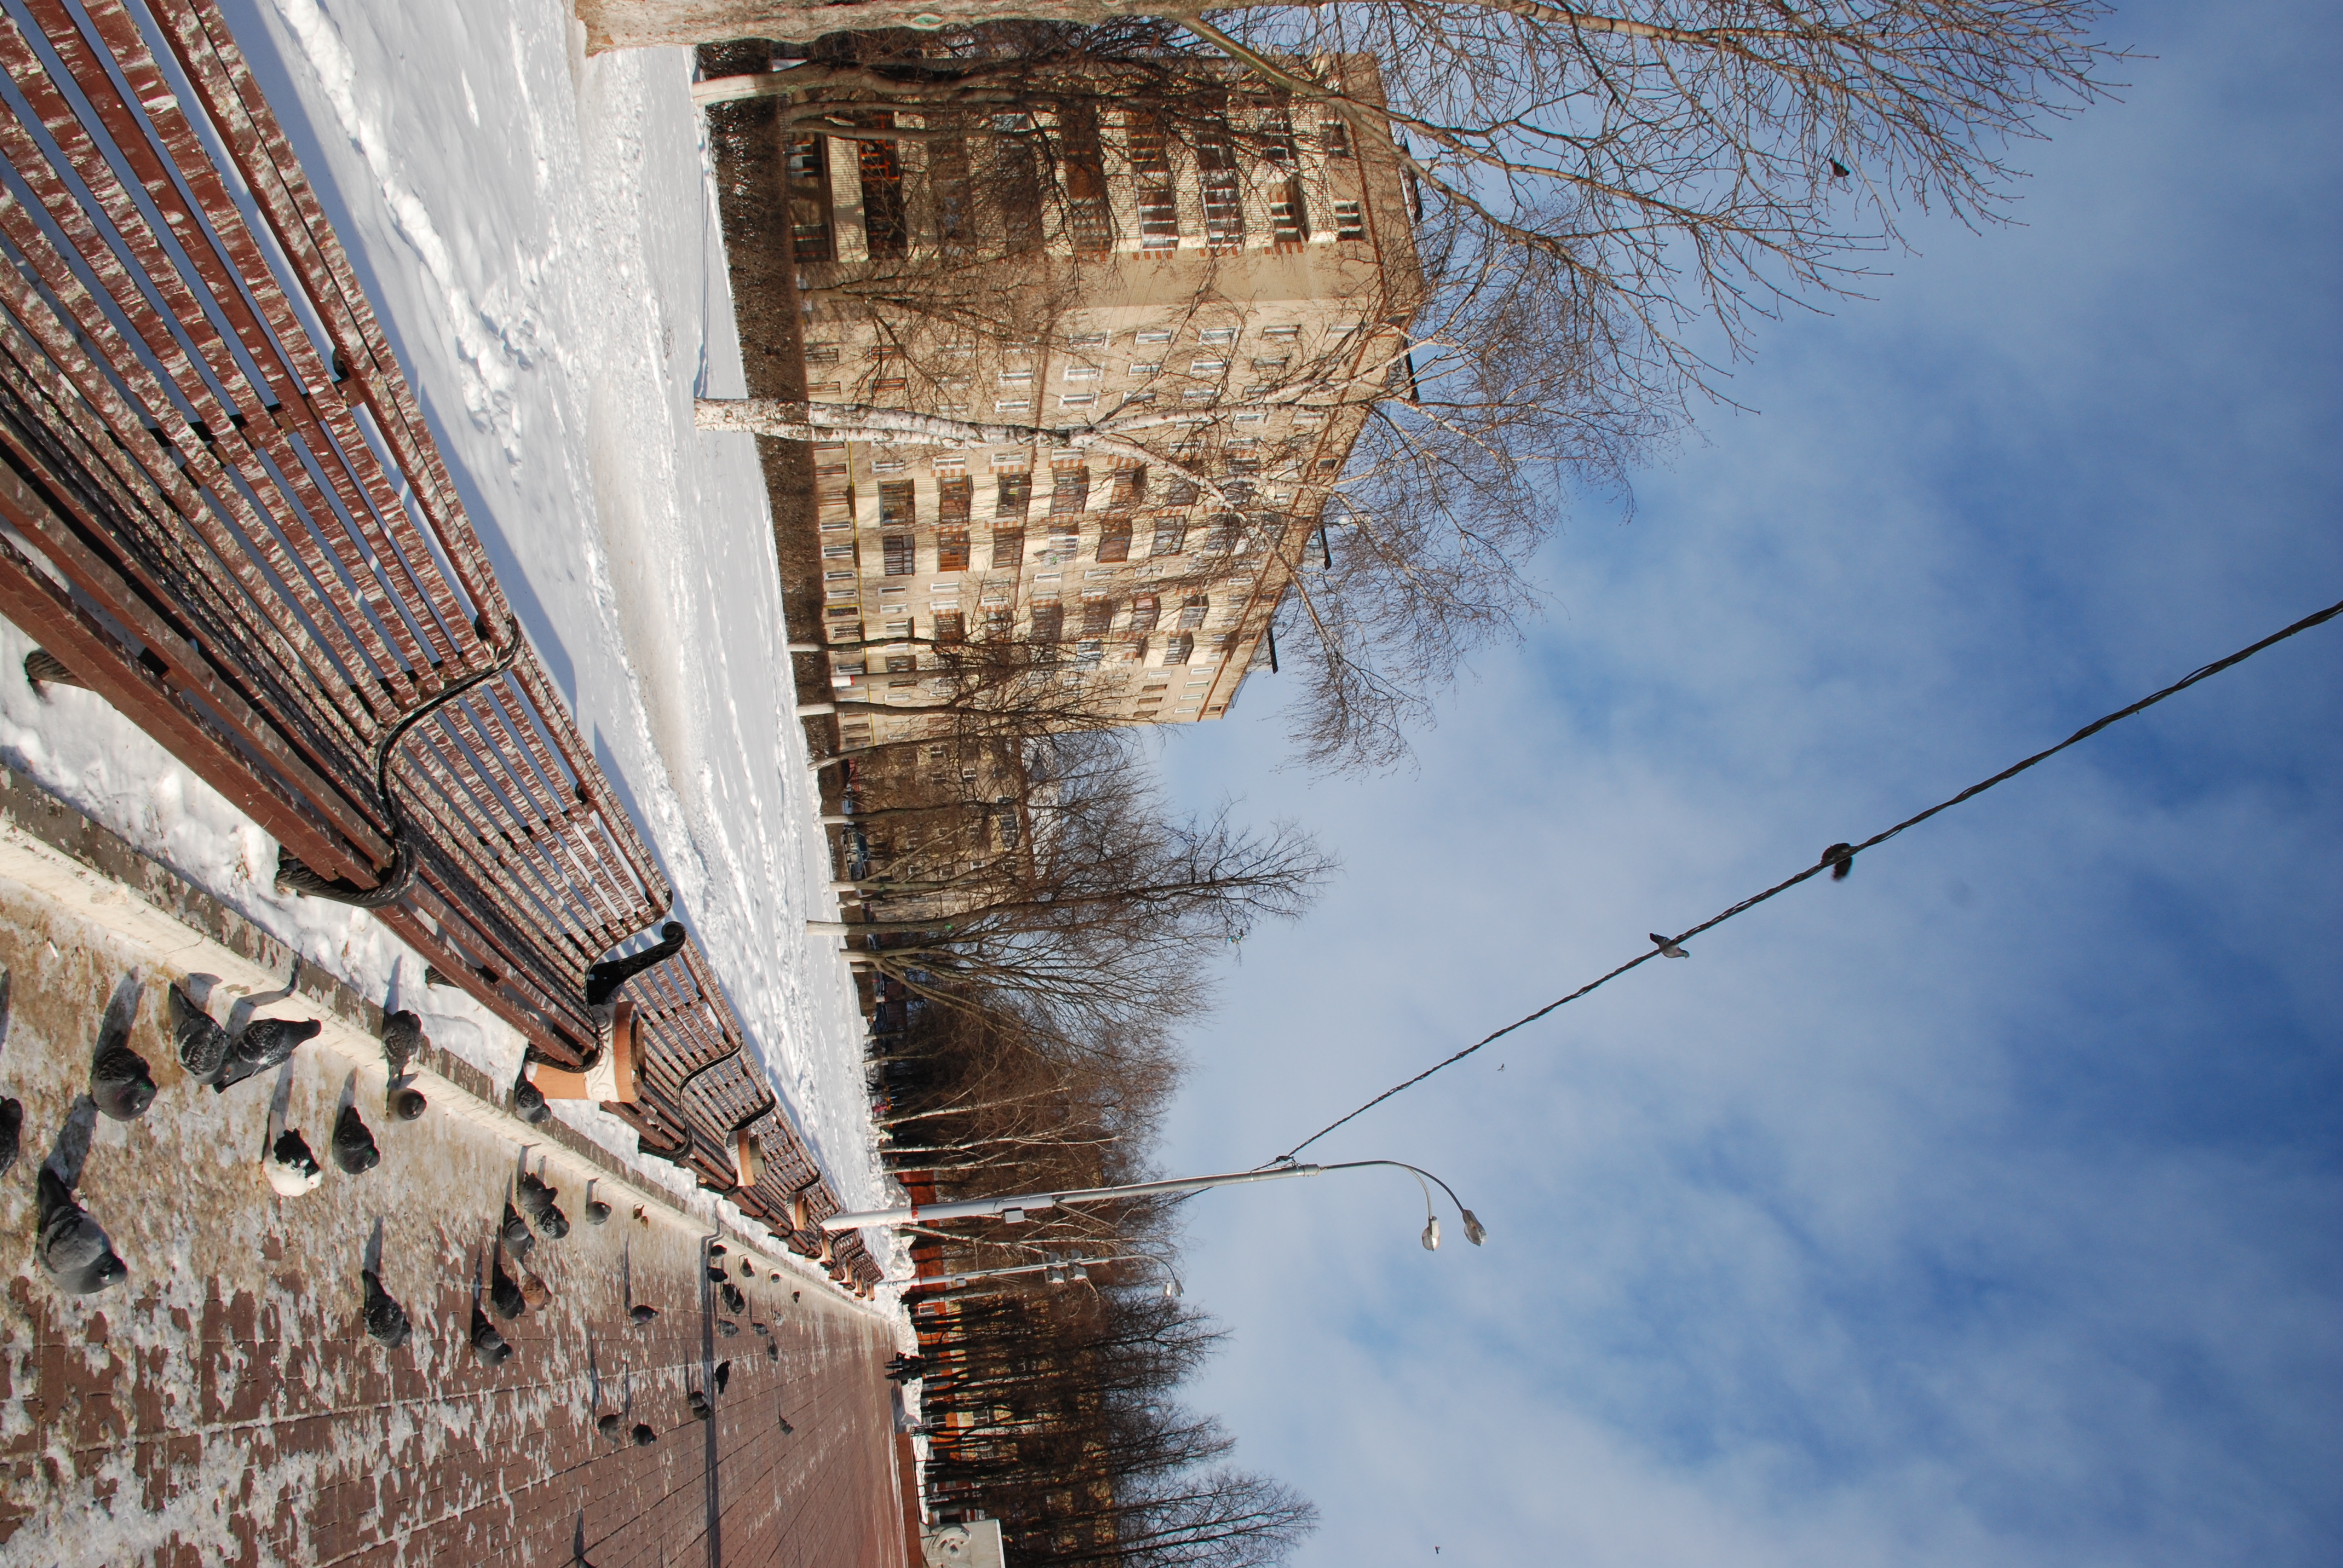
tree, snow, winter, track, transport, vehicle, weather, season, outdoor structure